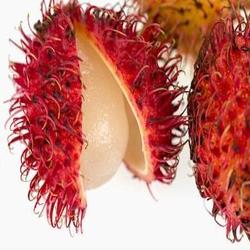
Label: Rambutan